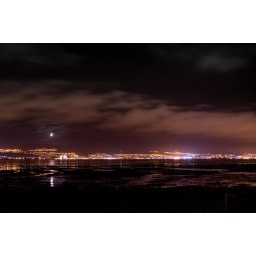
I took some of the orange tint out of the street lights in this version.